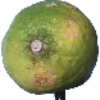
Label: Limes 1